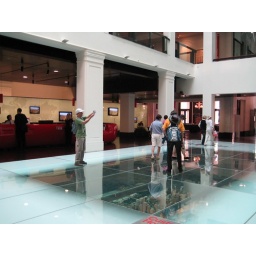
Yeah...the glass floor has a model of the city underneath it.